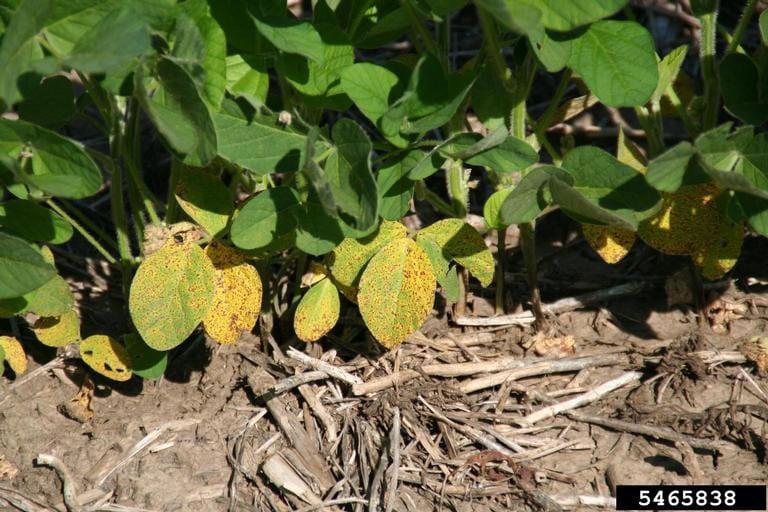
Plant: Soybean
Disease: soybean brown spot